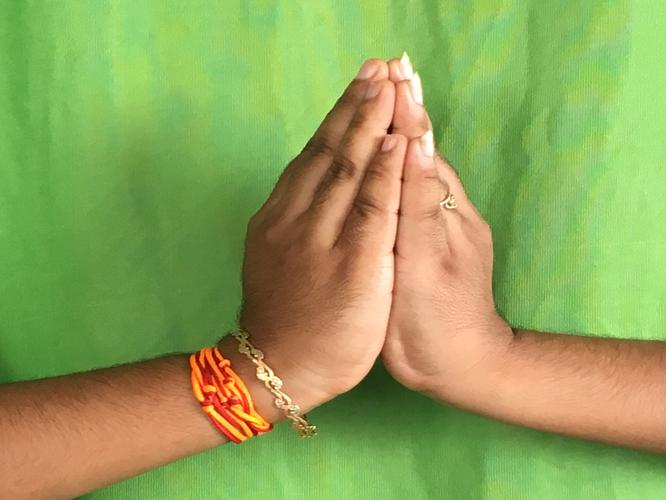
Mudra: Kapotham
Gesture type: double_hand